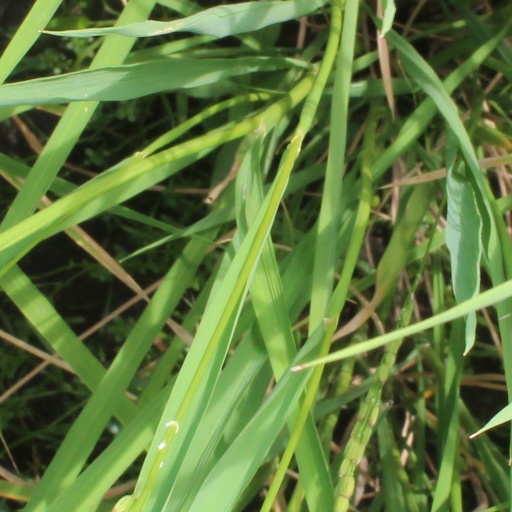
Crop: rice